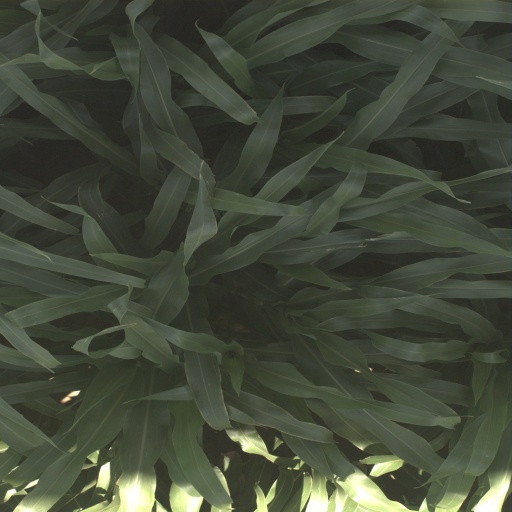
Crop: sorghum